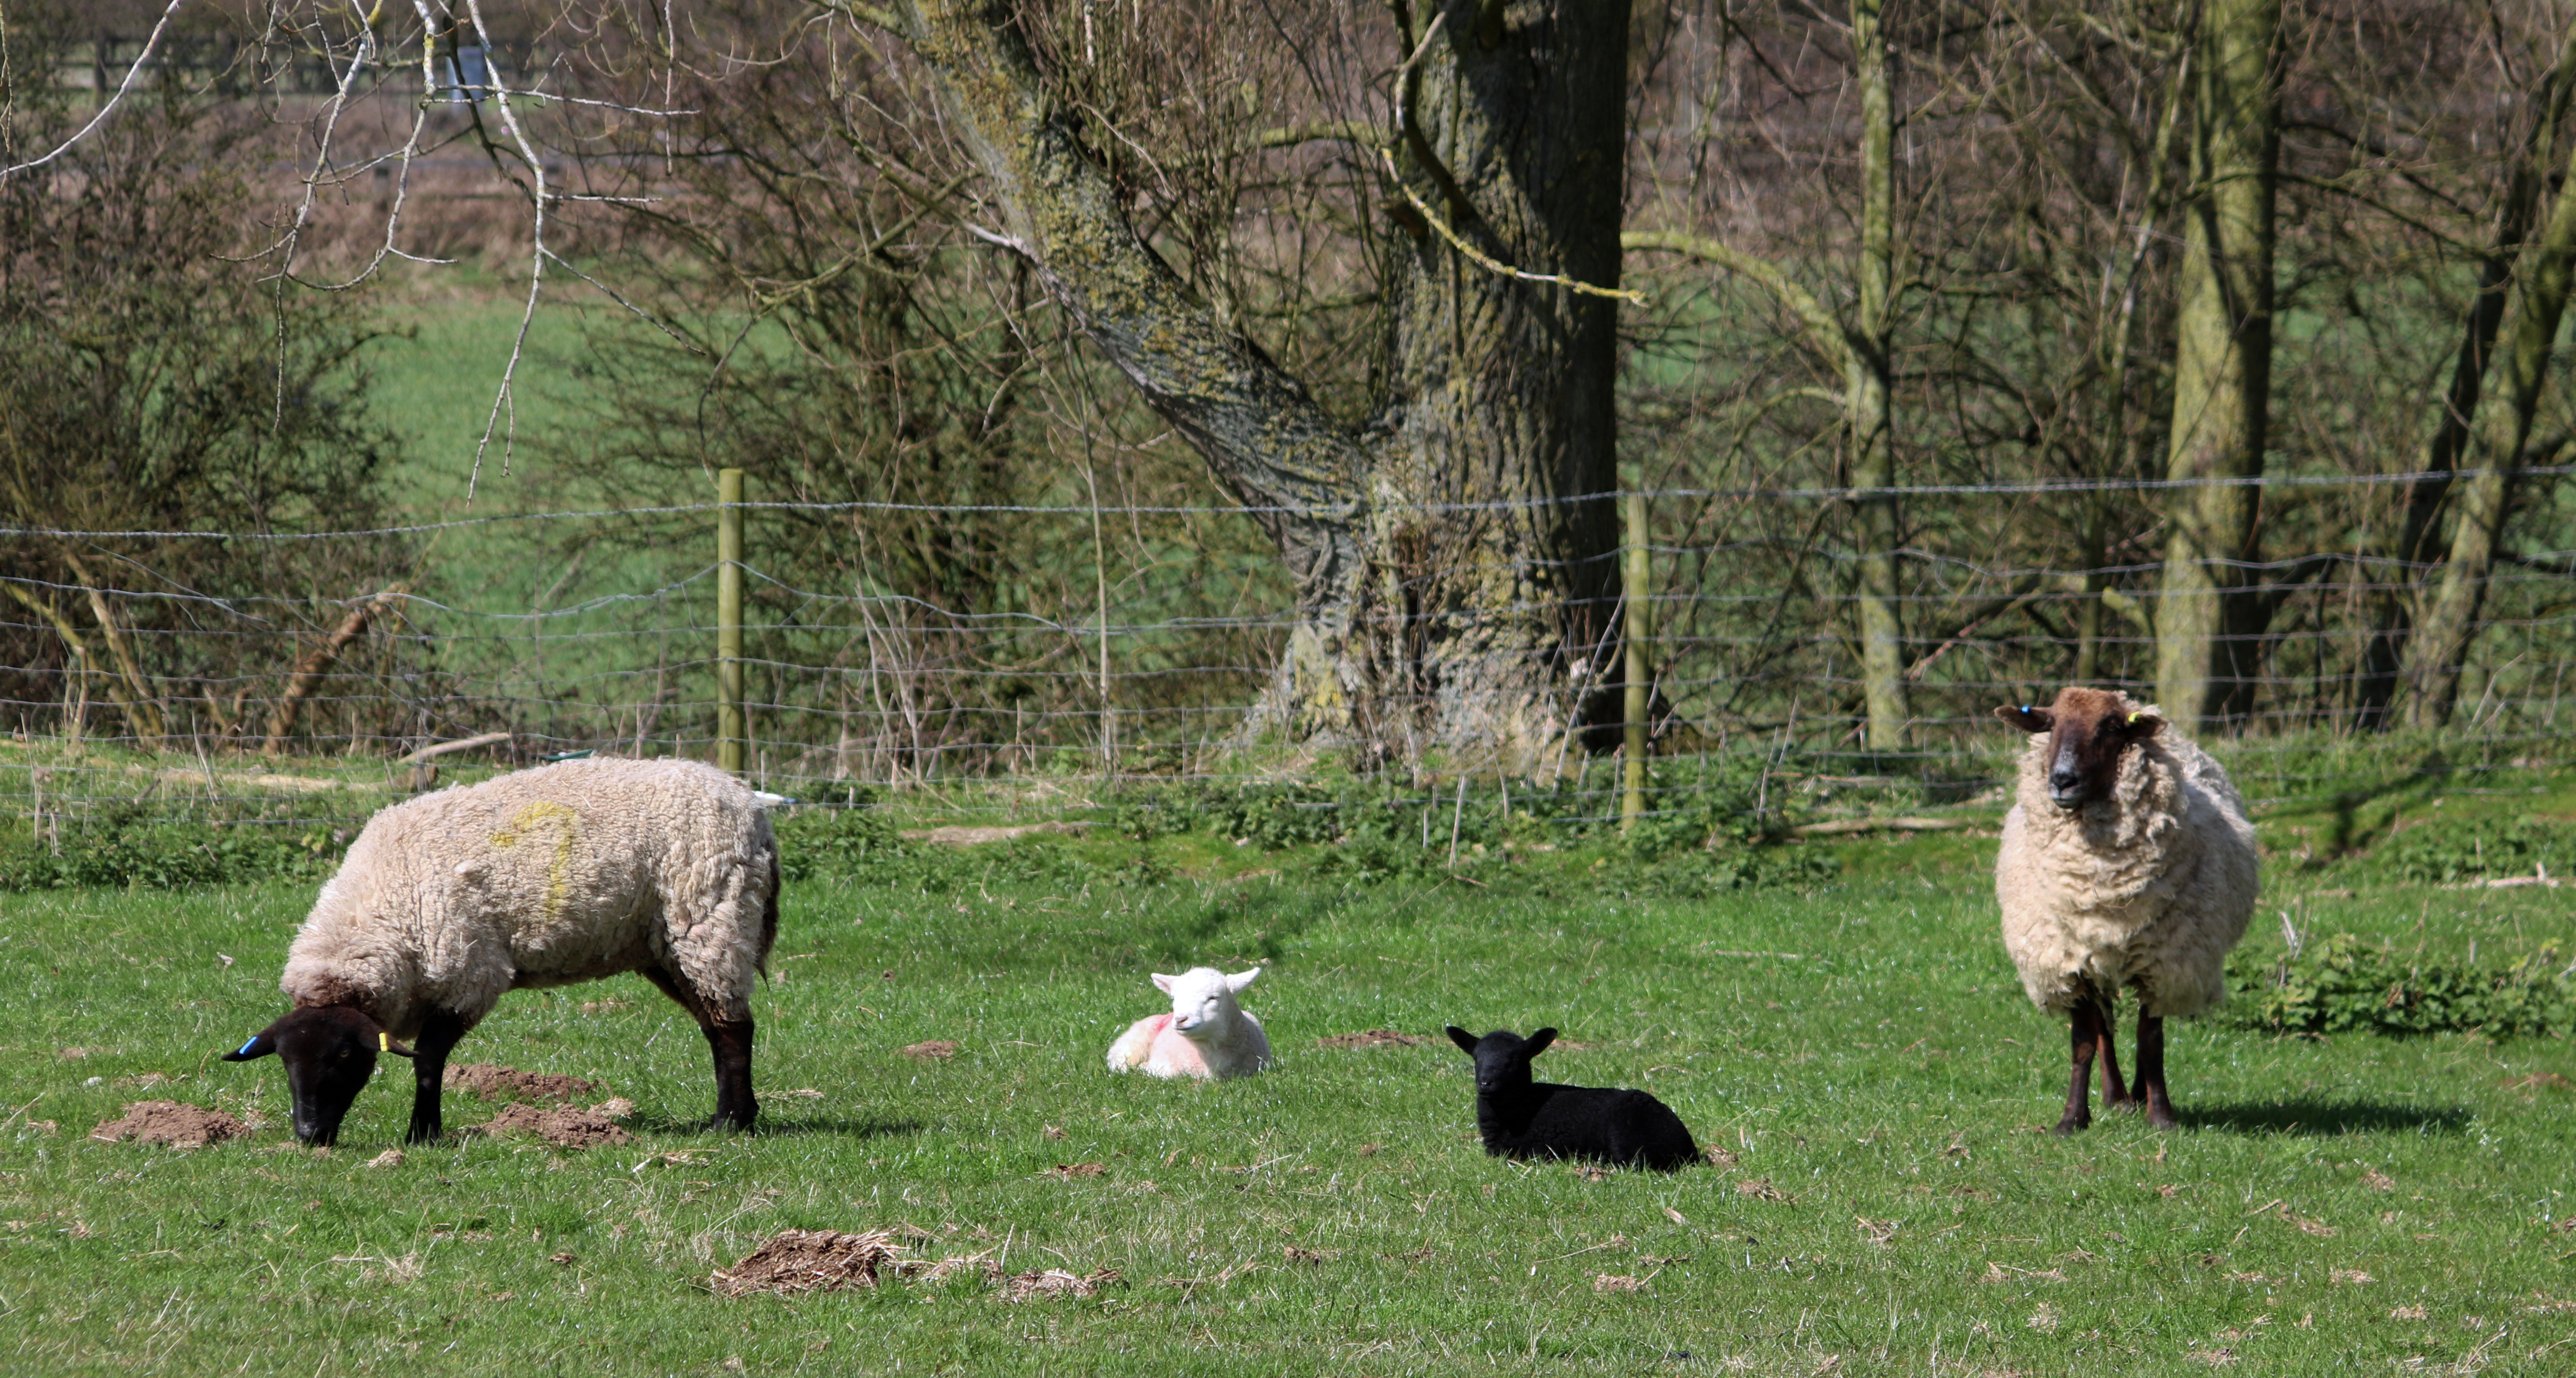
nature, grass, field, farm, meadow, countryside, animal, wildlife, rural, young, spring, green, herd, farming, pasture, grazing, livestock, sheep, mammal, agriculture, baby, wool, fauna, farmland, lamb, outdoors, mother, sheeps, ewe